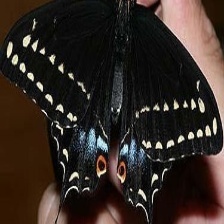
Species: INDRA SWALLOW